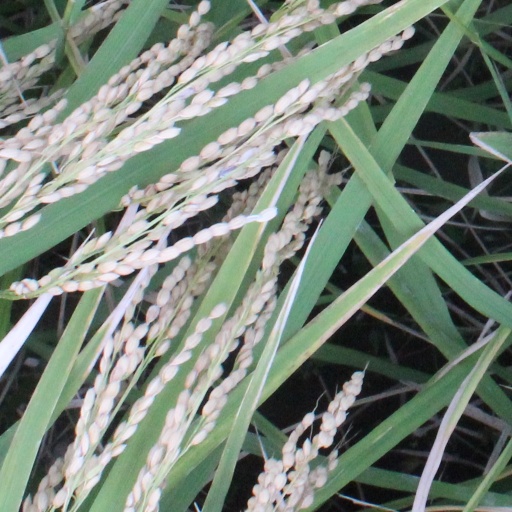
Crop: rice